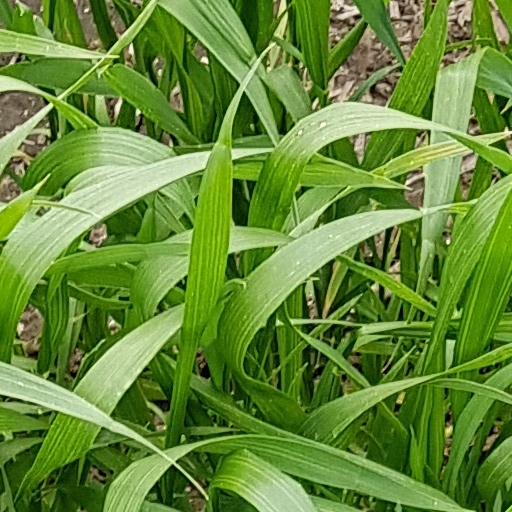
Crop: wheat